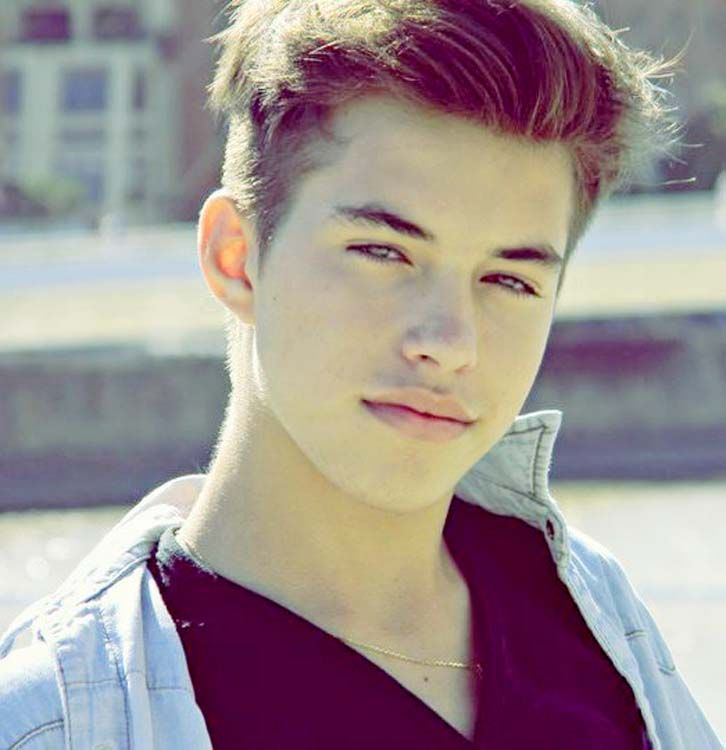
Label: Colored